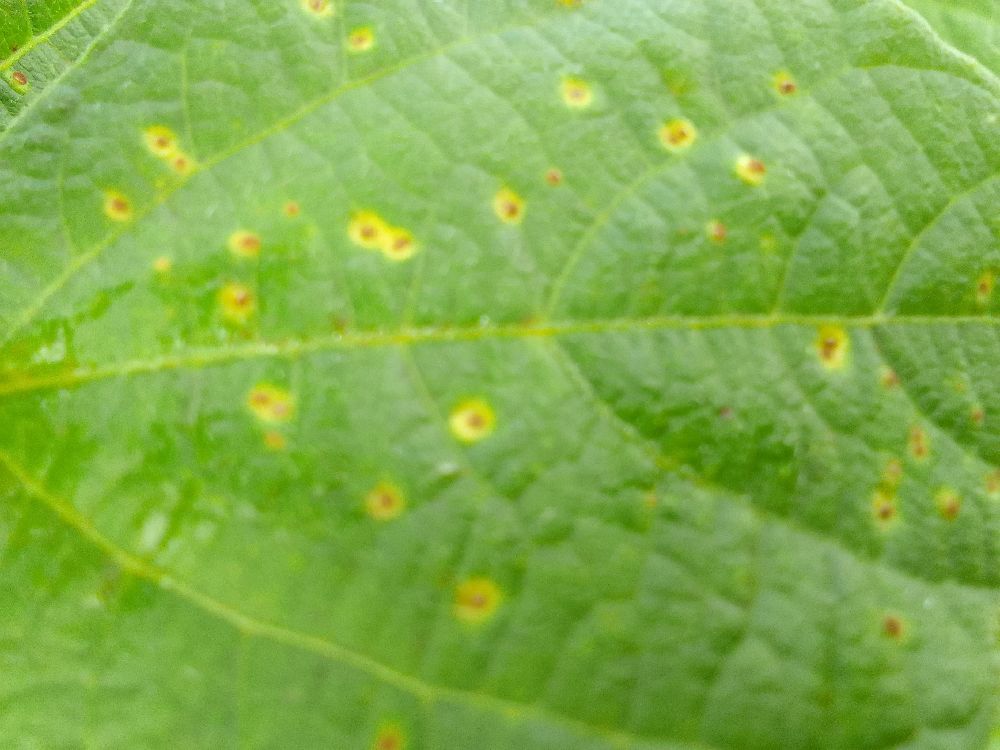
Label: rust